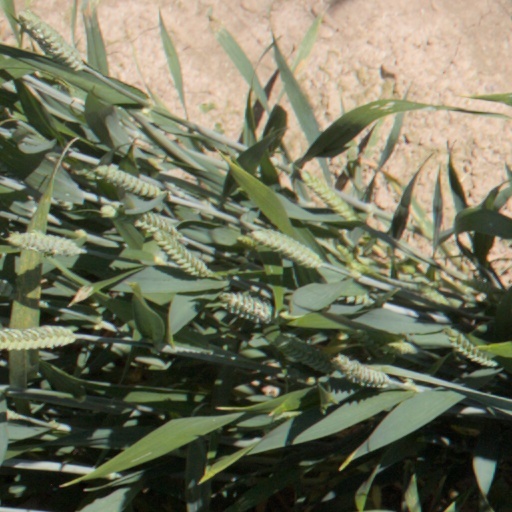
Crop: wheat